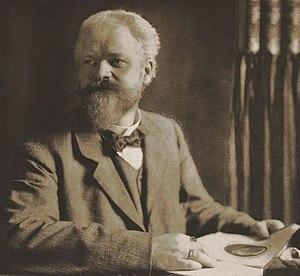
Hugo Wilhelm Traugott Erdmann, né le 8 mai 1862 à Preußisch Holland, province de Prusse et mort dans un accident de bateau le 25 juin 1910 sur le Müritzsee, est un chimiste et professeur d'université allemand.